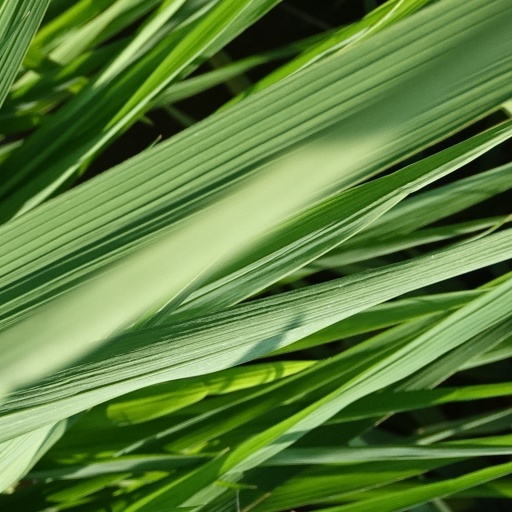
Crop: rice